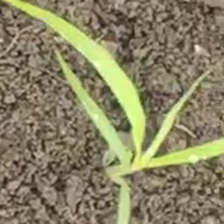
Weed species: Digitaria_SP_(Digitaria Sanguinalis )